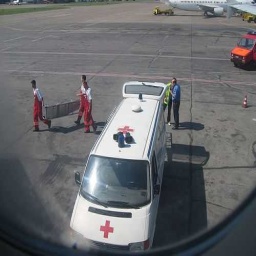
Label: ambulance